Gennady Zhidko

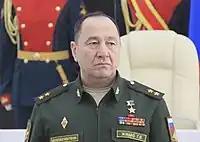
Zhidko in November 2018

From July 2009 to January 2011, he was the Deputy Commander of the 20th Guards Combined Arms Army of the Moscow, then Western Military Districts with headquarters in Voronezh. From January 2011 to January 2012 – Chief of Staff – First Deputy Commander of the 6th Combined Arms Army of the Western Military District, based in Saint Petersburg. He participated in the formation of this unit, for his organizational skills he was noted by the commander of the 6th Army, Major General Yevgeny Ustinov, with the Commander of the Western Military District, Colonel-General Arkady Bakhin.